Steve McLendon

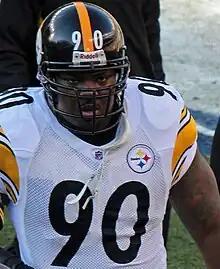
McLendon with the Pittsburgh Steelers in 2012

Stephen Craine McLendon (born January 3, 1986) is an American former professional football nose tackle. He was signed by the Pittsburgh Steelers as an undrafted free agent in 2009. He played college football at Troy.